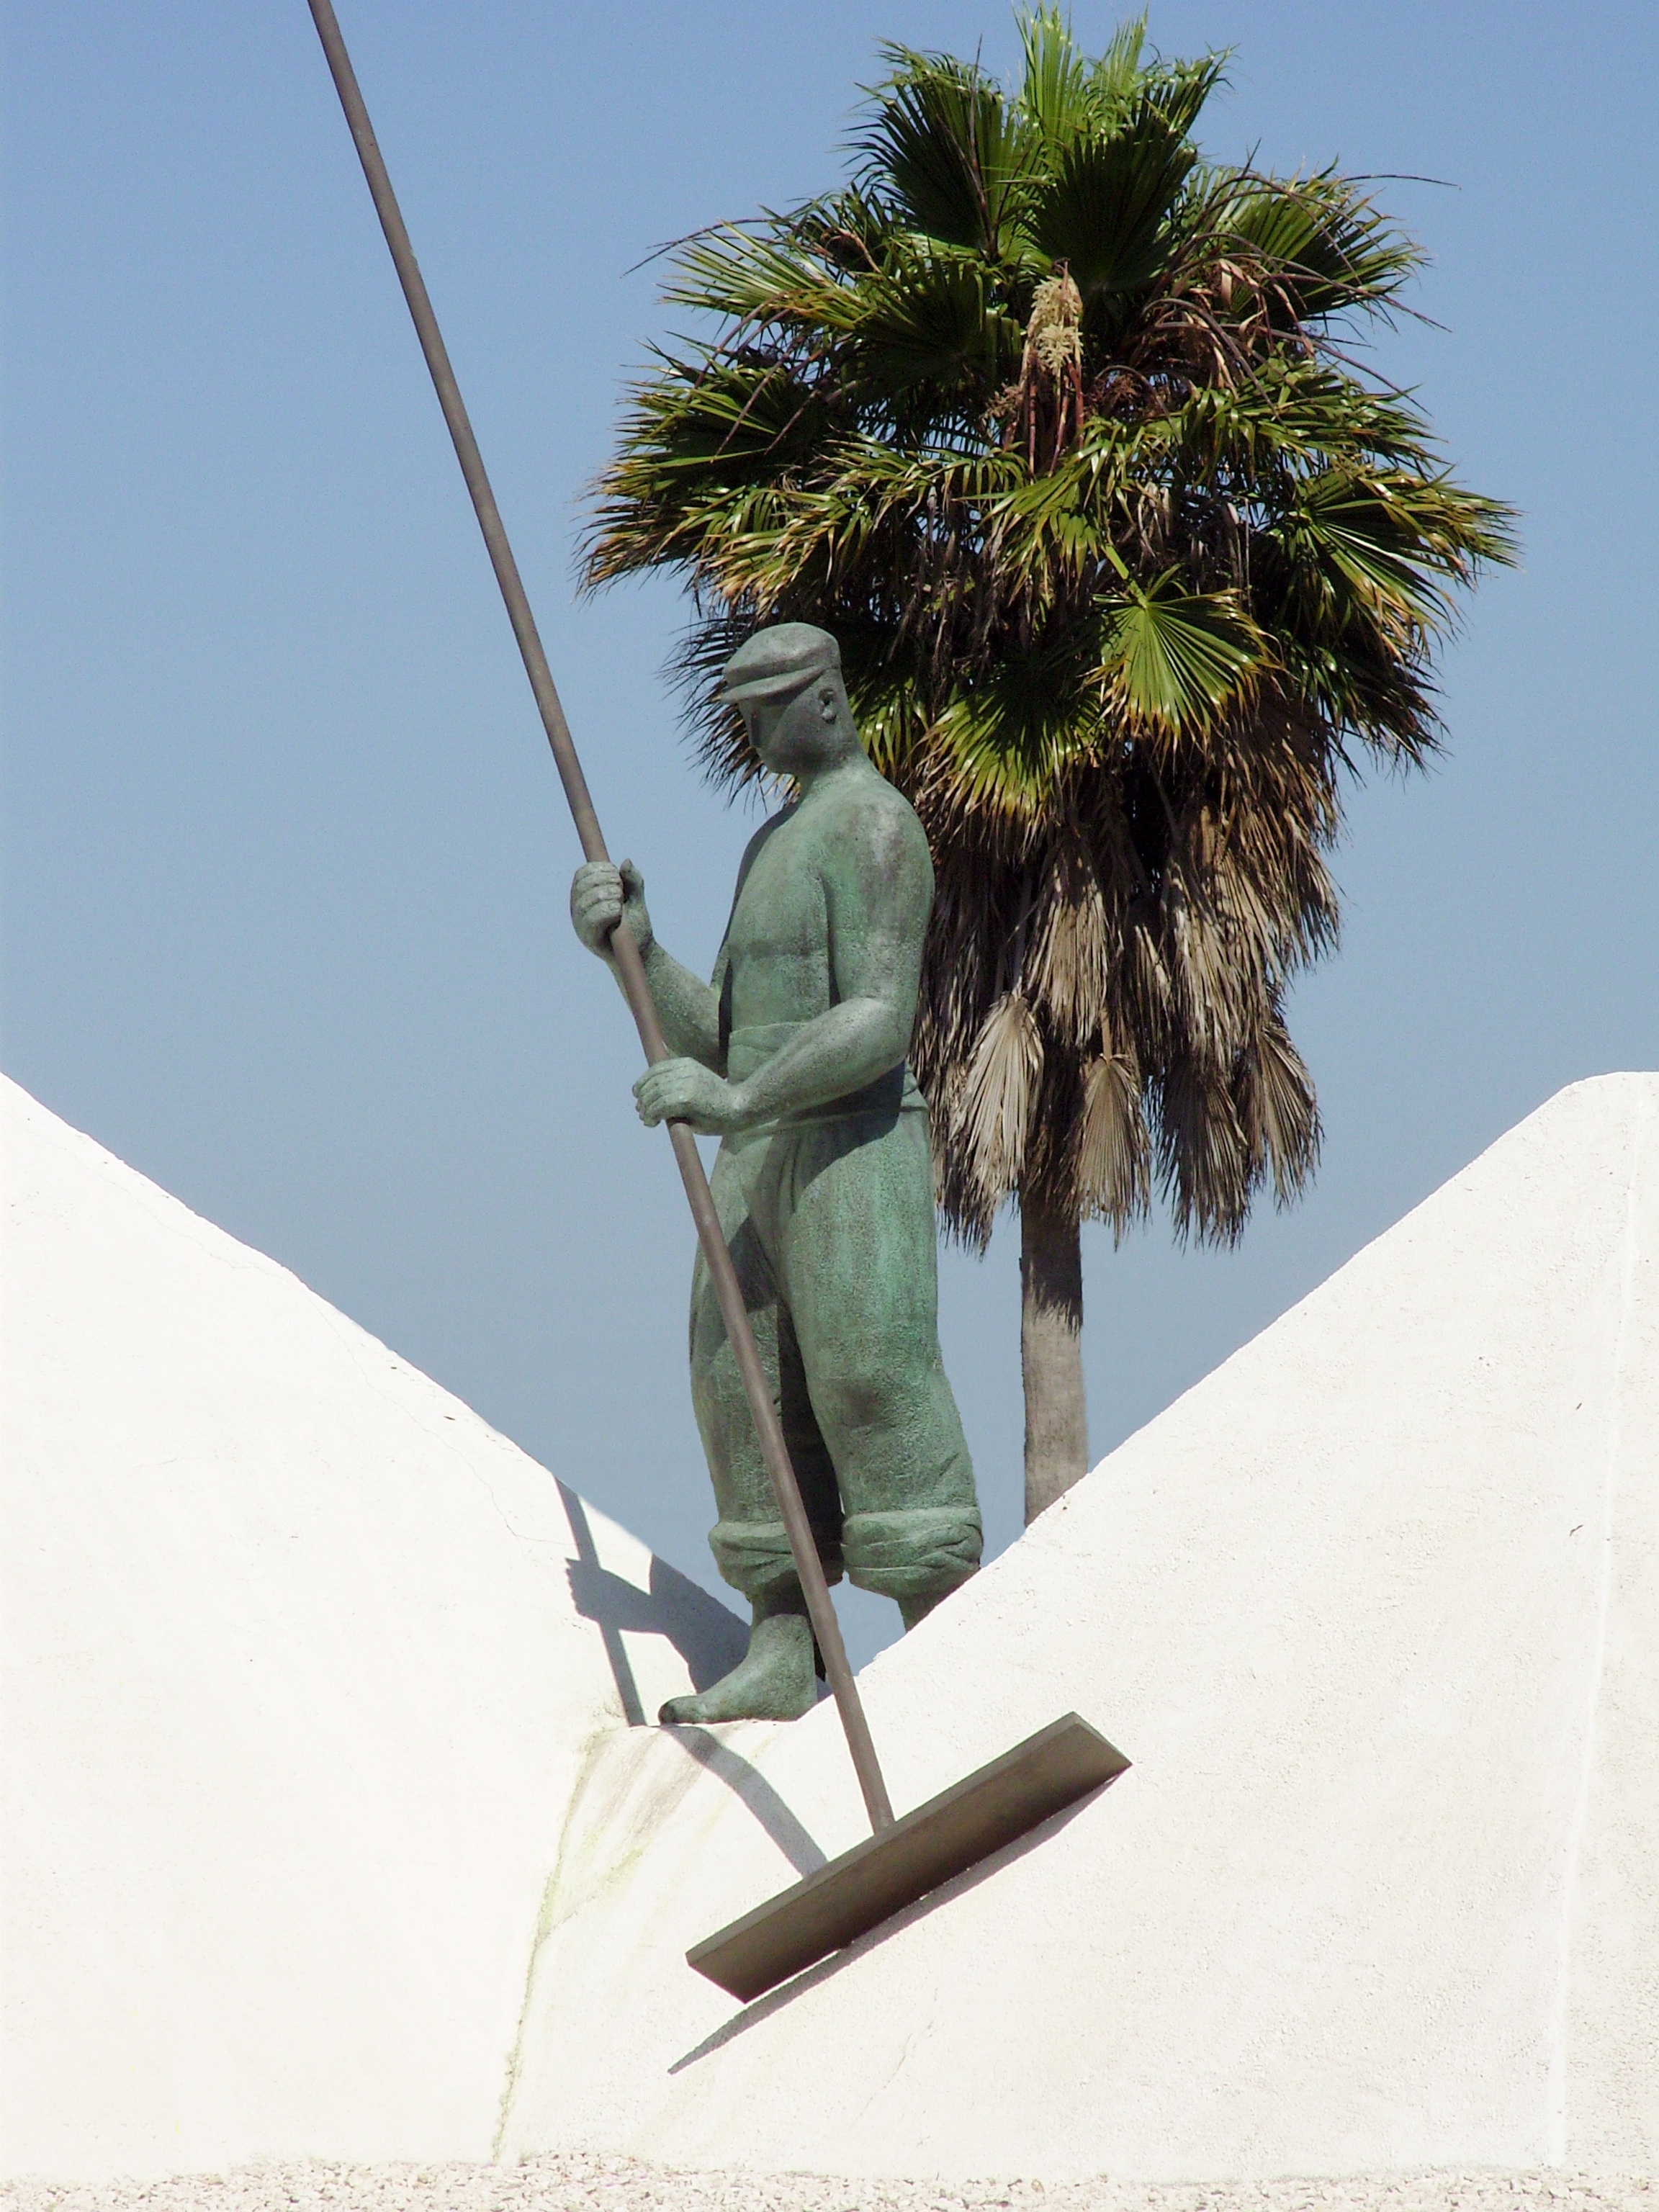
tree, sand, plant, wind, salt, sculpture, spain, workers, monuments, puerto real, woody plant, arecales, palm family